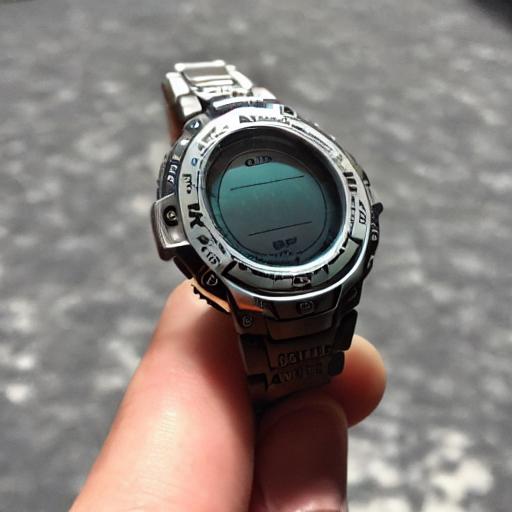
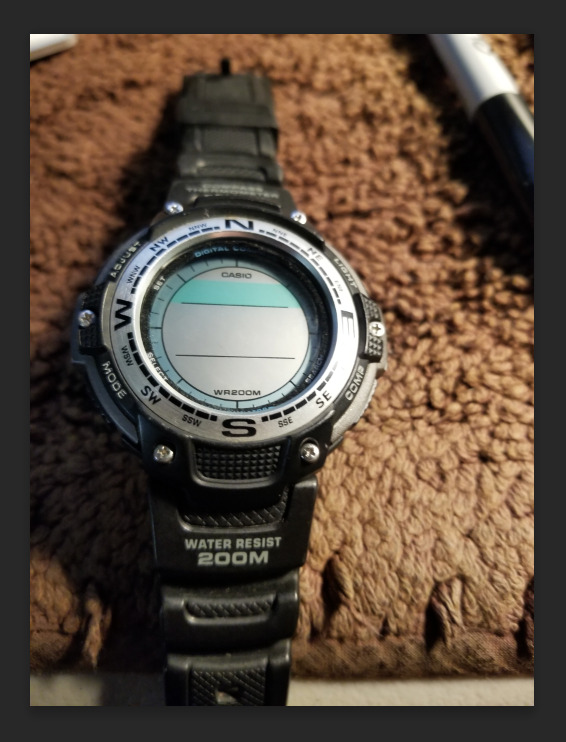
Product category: accessories_watch
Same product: no